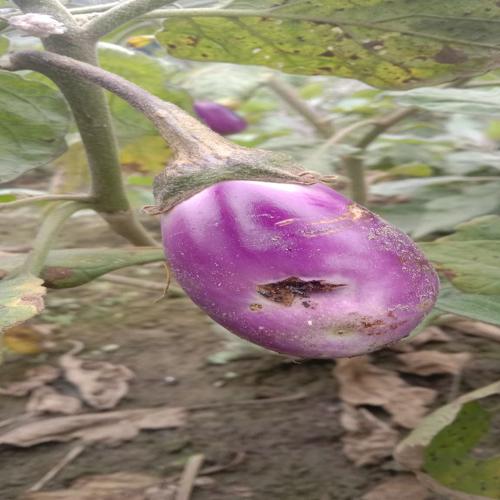
Label: Shoot and Fruit Borer